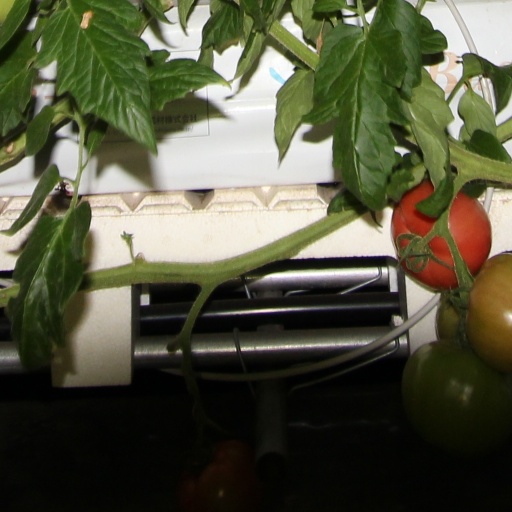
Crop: tomato